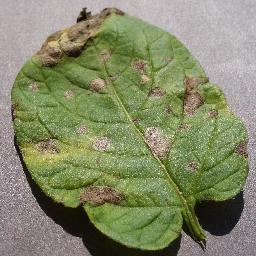
Etiqueta: Tizon_Temprano